Province of Canada

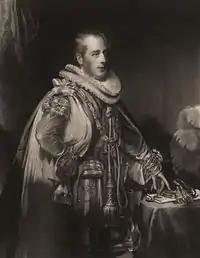
Charles Bagot

Bagot was appointed after the unexpected death of Thomson, with the explicit instructions to resist calls for responsible government. He arrived in the capital, Kingston, to find that Thomson's "middle party" had become polarised and he therefore could not form an executive. Even the Tories informed Bagot he could not form a cabinet without including LaFontaine and the French Party. LaFontaine demanded four cabinet seats, including one for Robert Baldwin. Bagot became severely ill thereafter, and Baldwin and Lafontaine became the first real premiers of the Province of Canada. However, to take office as ministers, the two had to run for re-election. While LaFontaine was easily re-elected in 4th York, Baldwin lost his seat in Hastings as a result of Orange Order violence. It was now that the pact between the two men was completely solidified, as LaFontaine arranged for Baldwin to run in Rimouski, Canada East. This was the union of the Canadas they sought, where LaFontaine overcame linguistic prejudice to gain a seat in English Canada, and Baldwin obtained his seat in French Canada.